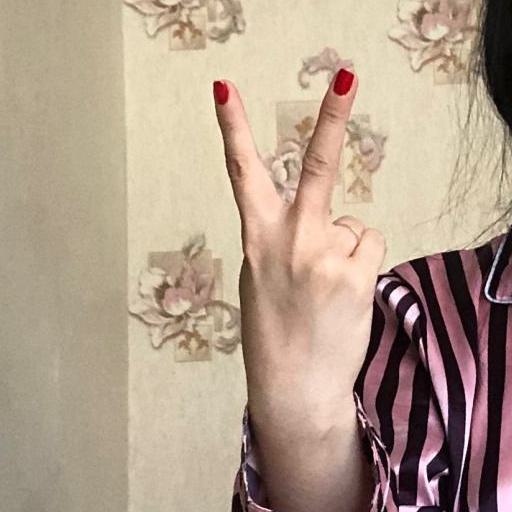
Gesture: peace_inverted